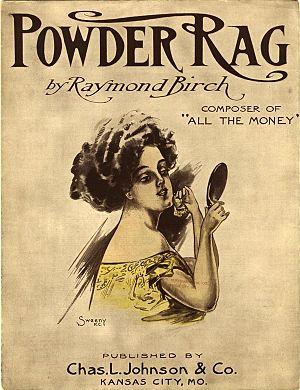
Powder Rag, 1908
Charles Leslie Johnson est un pianiste et compositeur américain de ragtime et de musique populaire américaine né le 3 décembre 1876 à Kansas City où il est mort le 28 décembre 1950.